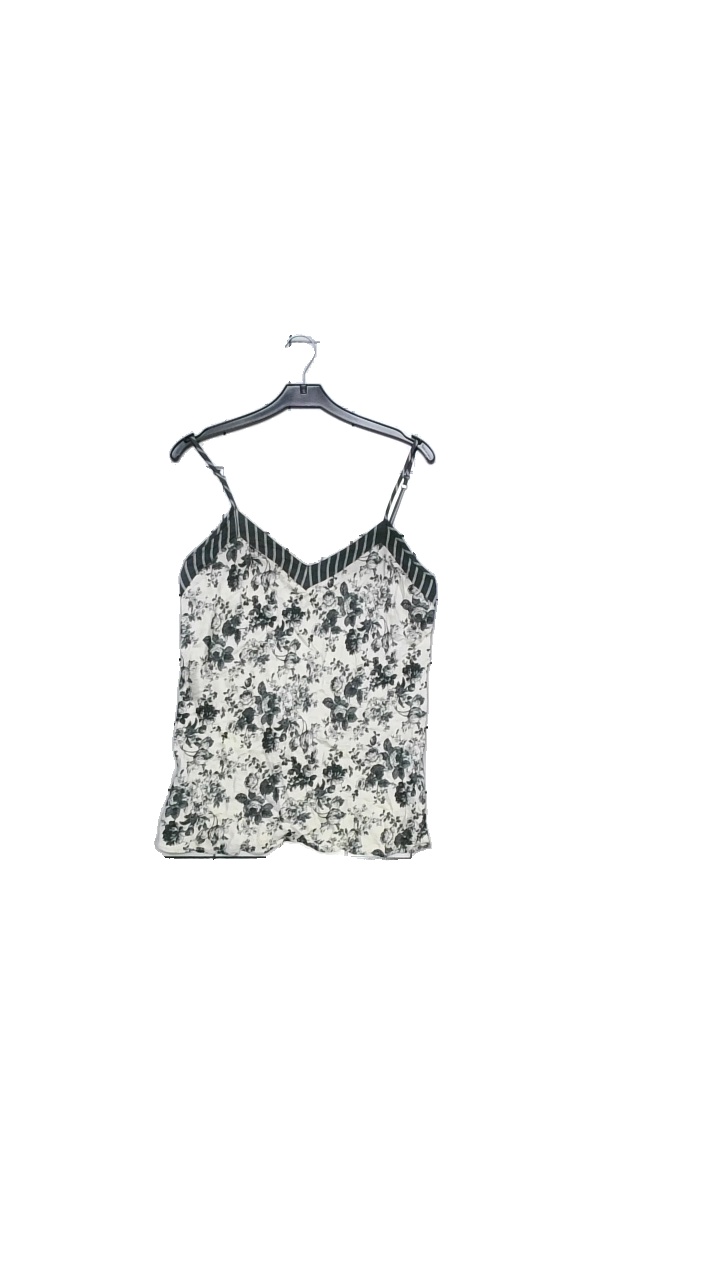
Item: Night Gown (Ladies)
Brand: Intimissi
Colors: Multicolor, Grey, Yellow
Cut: Regular, Loose
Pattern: Floral print
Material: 100% polyester
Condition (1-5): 4
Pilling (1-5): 4
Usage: Reuse
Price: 50-100